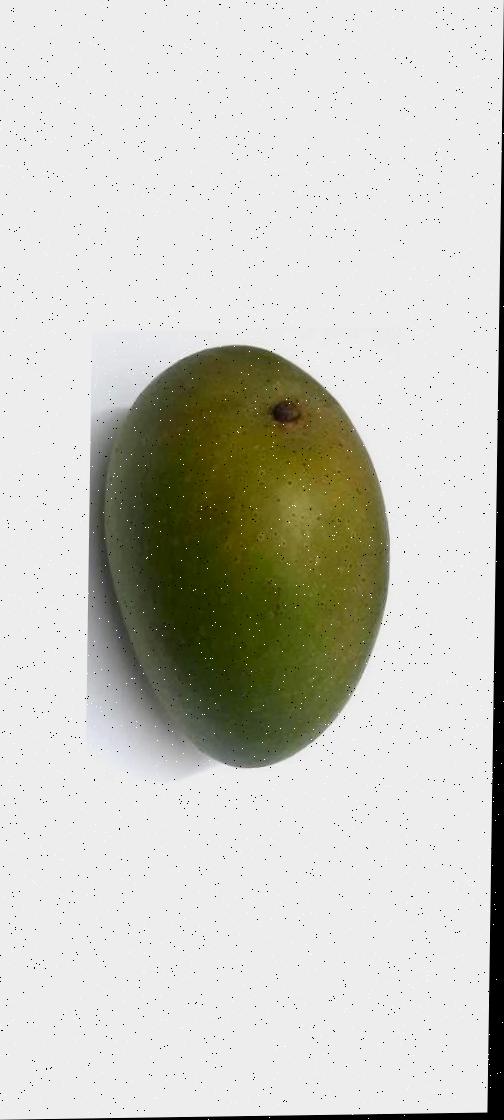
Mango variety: Ashshina Zhinuk